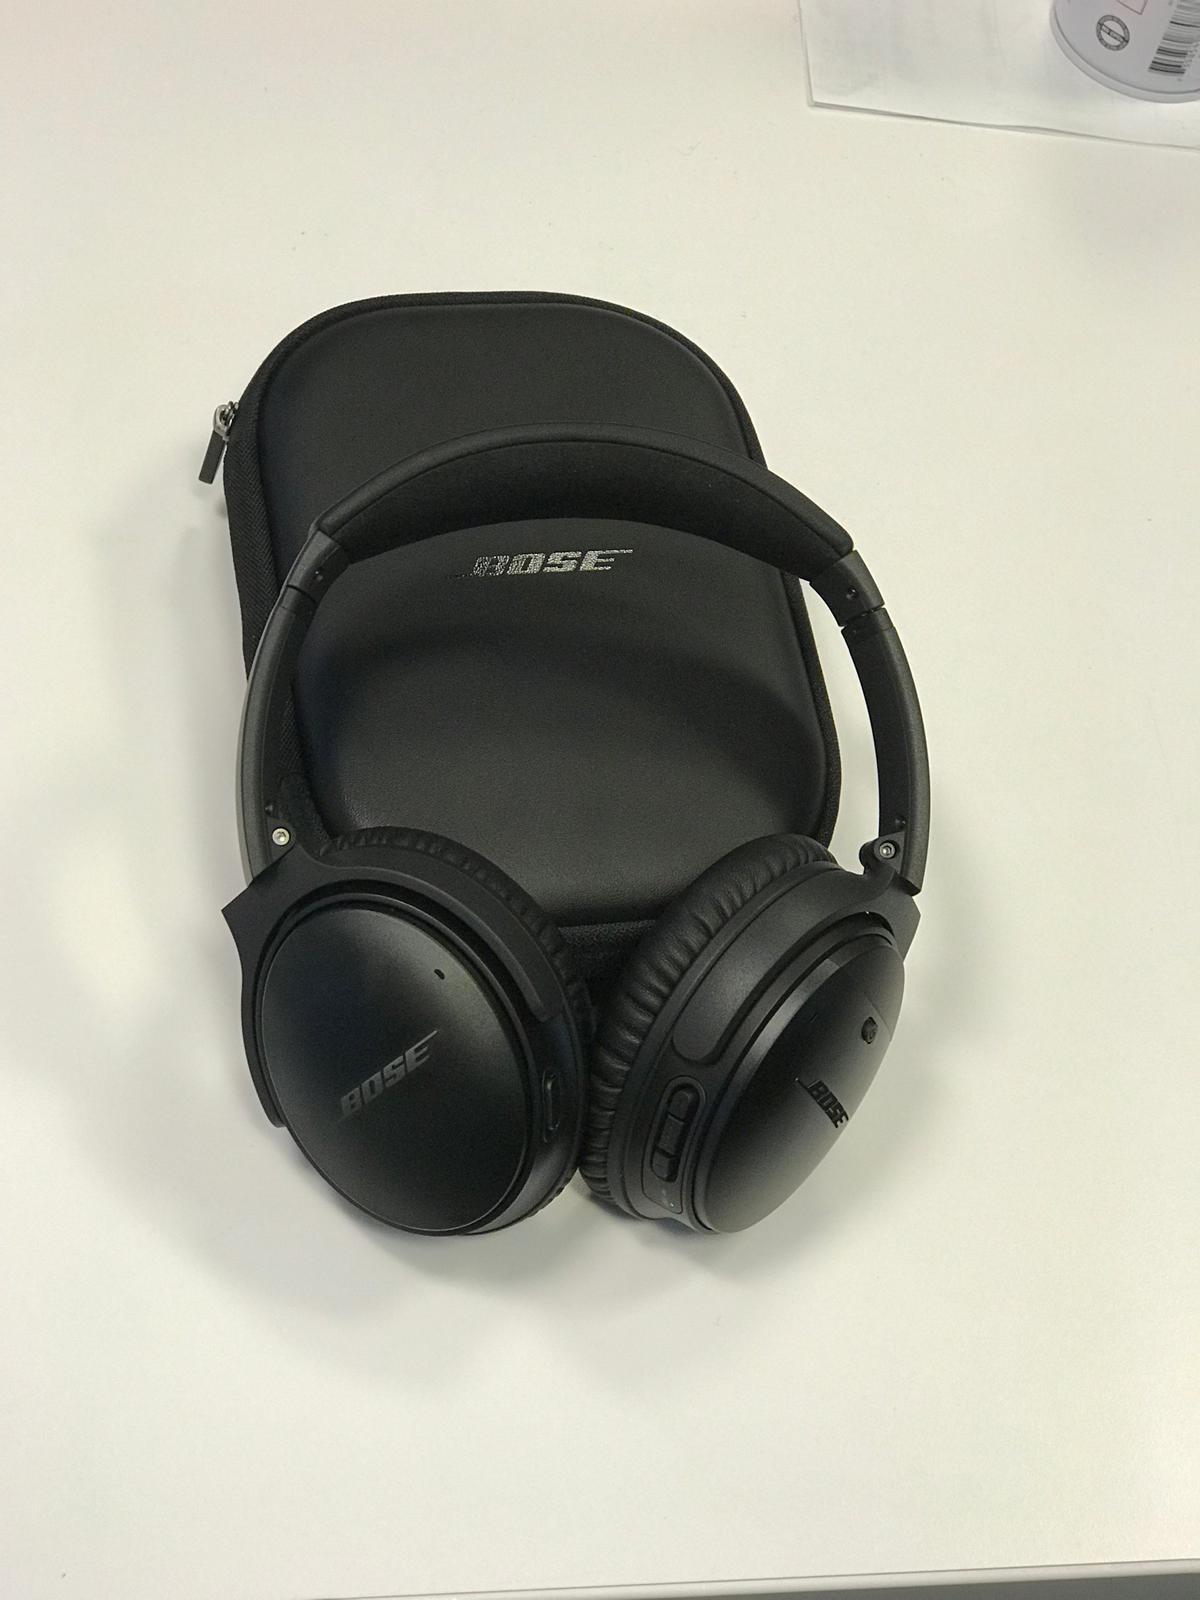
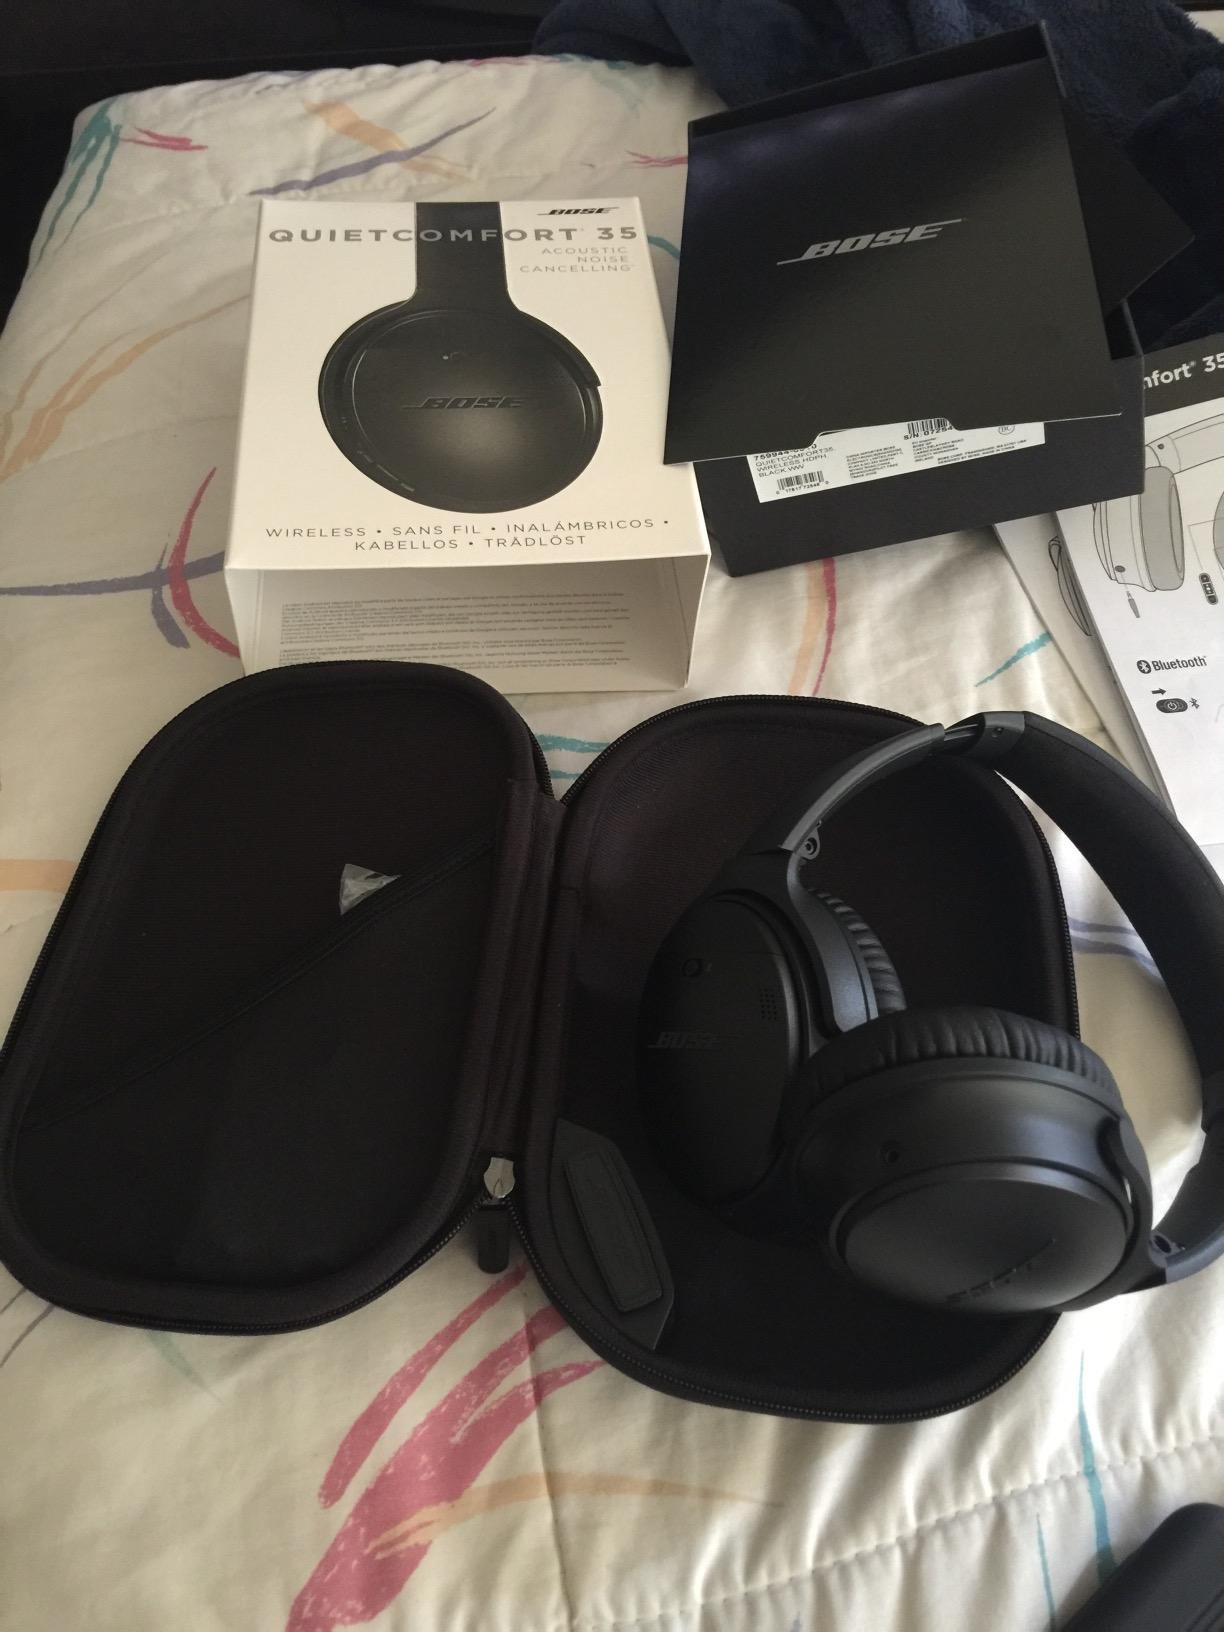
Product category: headphones
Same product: yes